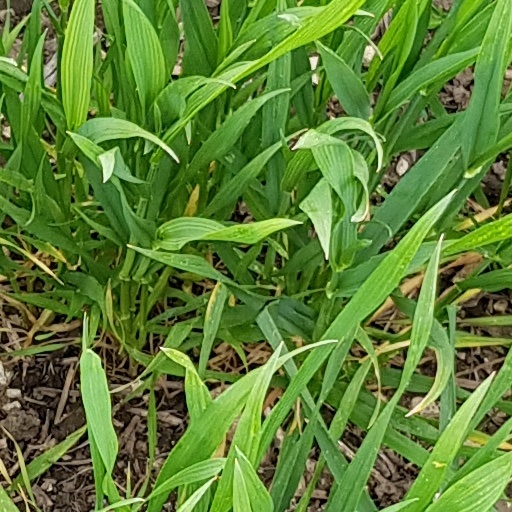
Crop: wheat